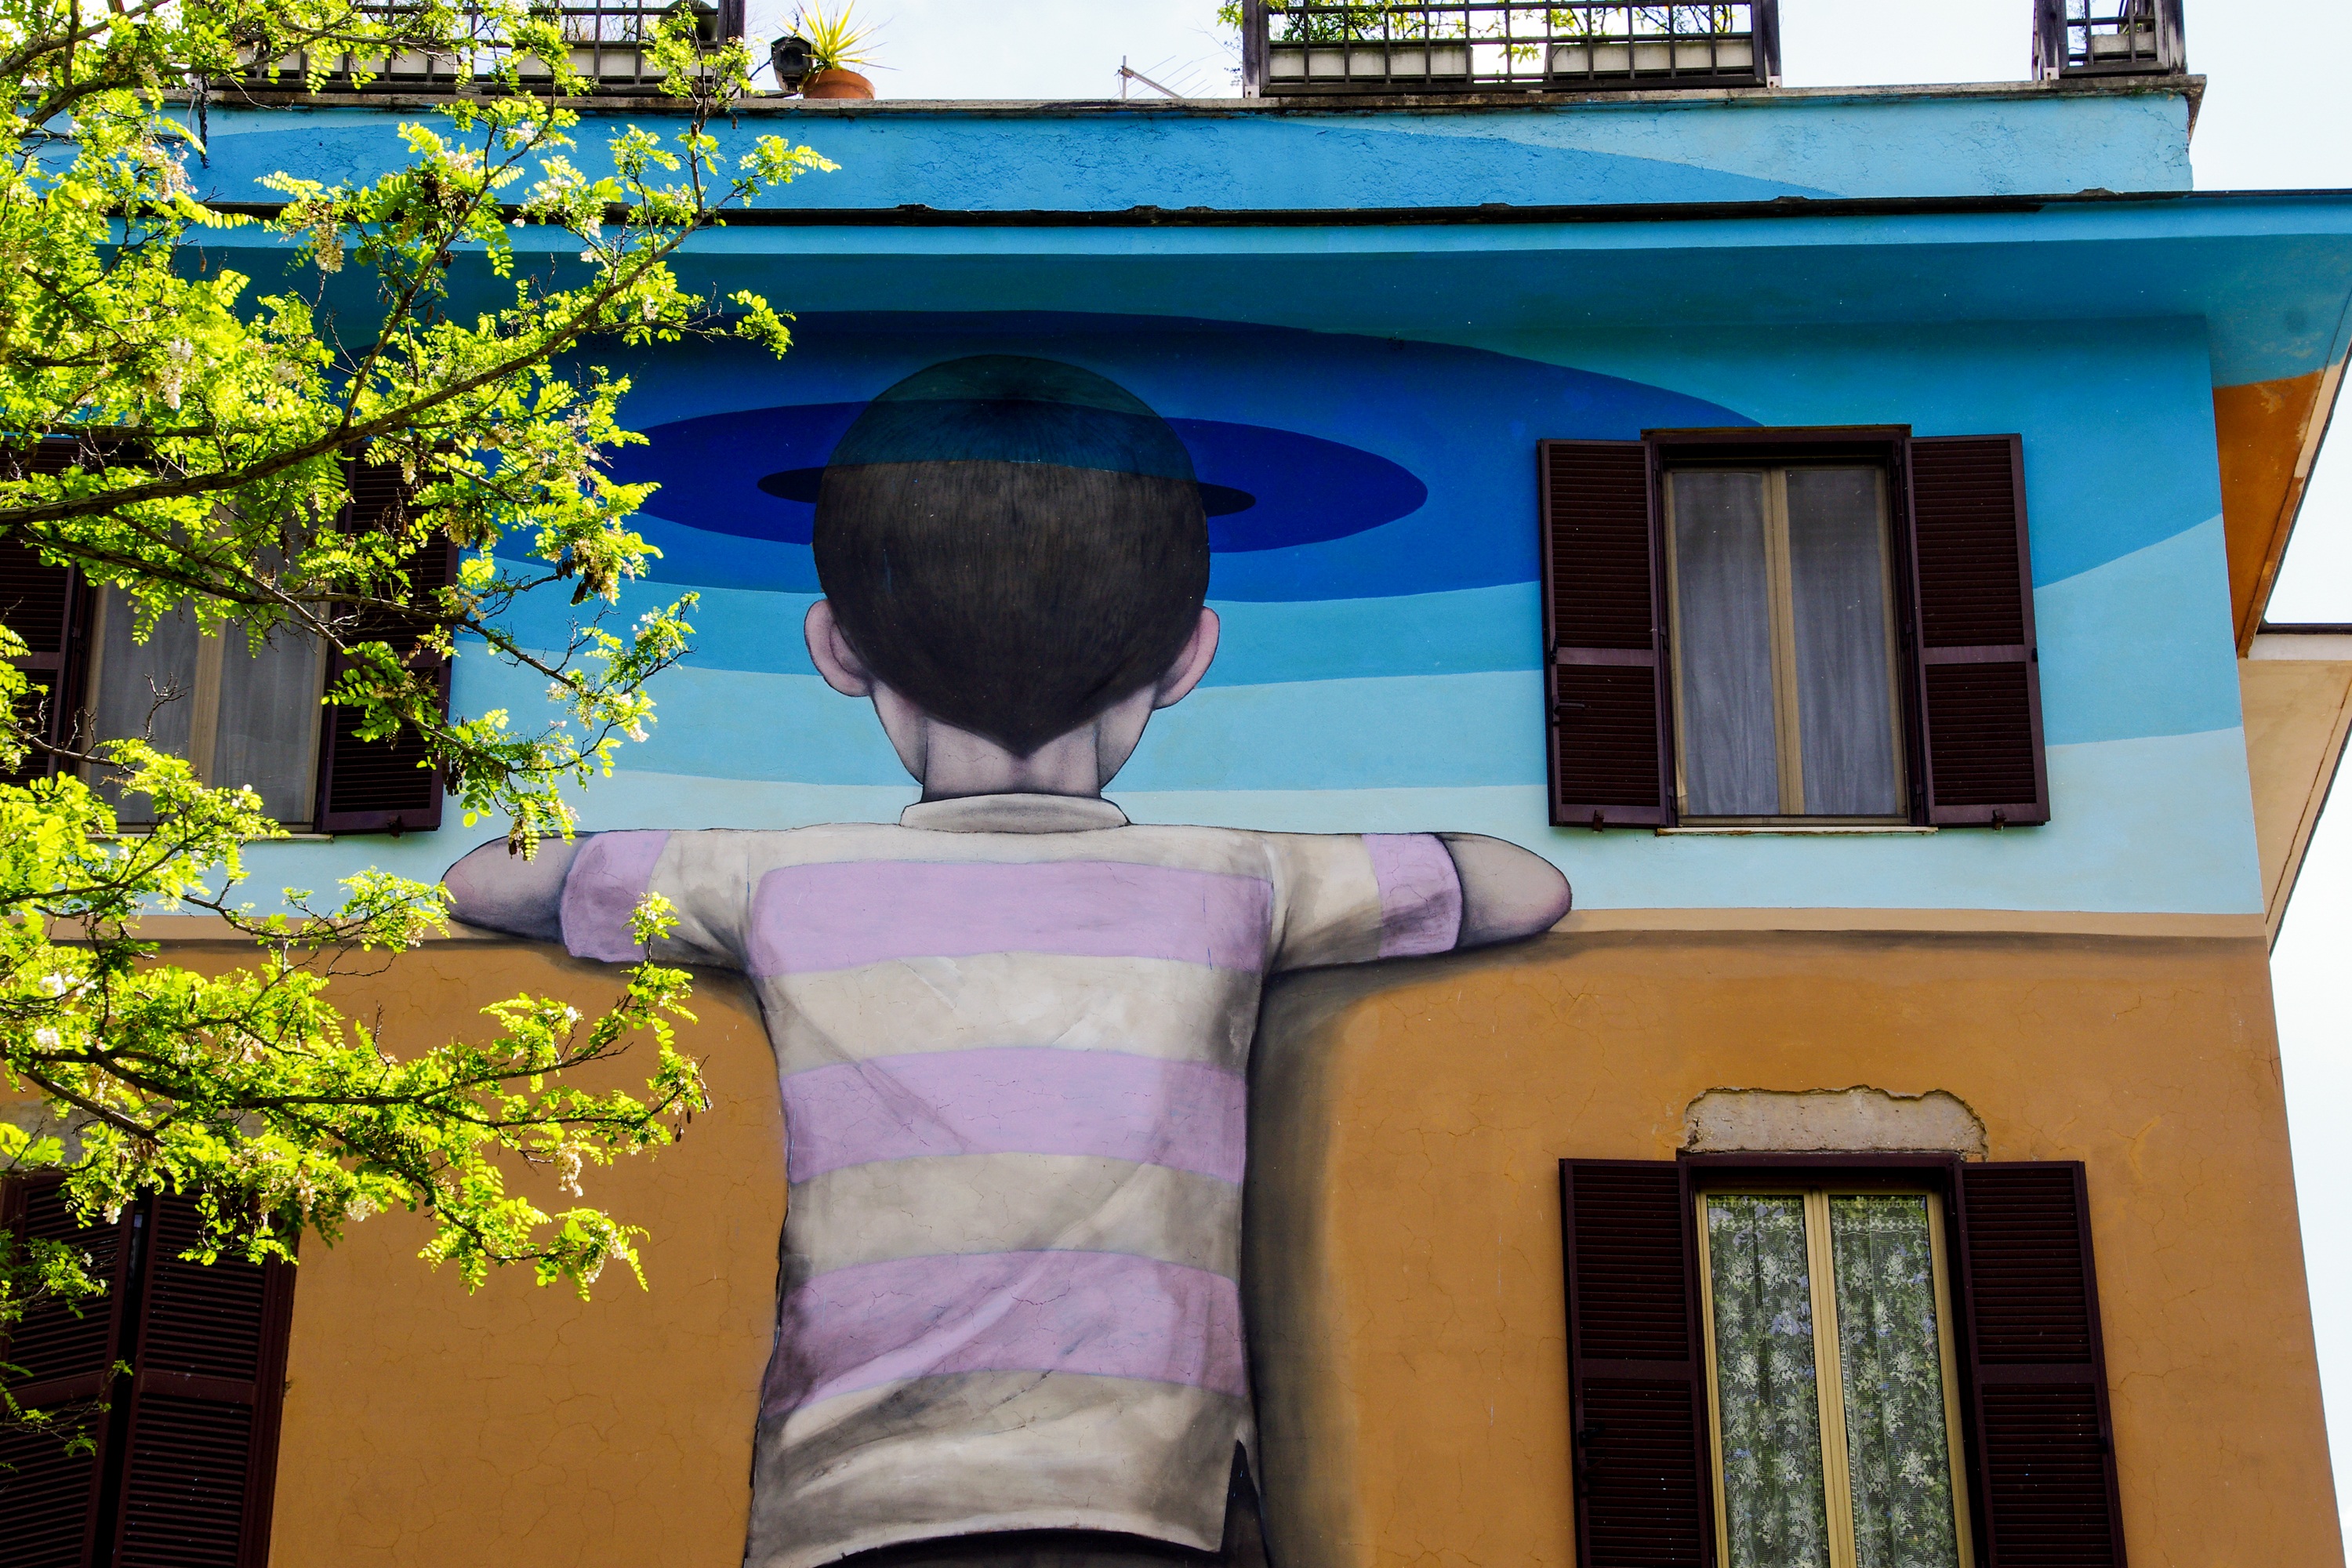
decoration, color, italy, graffiti, painting, street art, art, rome, decorative, mural, murals, tor marancia, decorated wall, building decorated